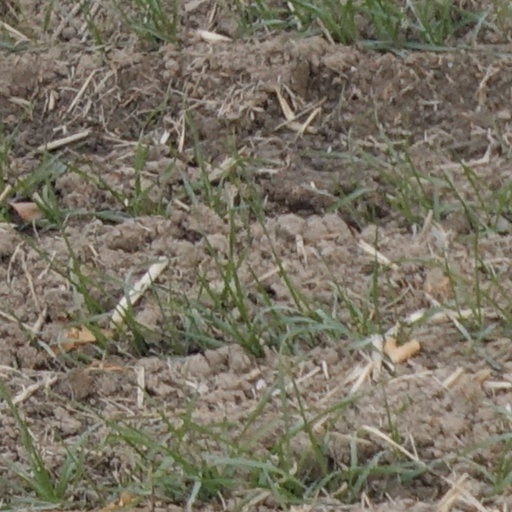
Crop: wheat